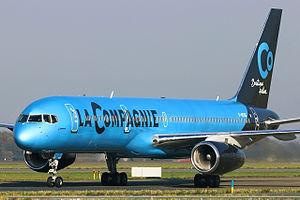
La Compagnie, aussi La Compagnie Boutique Airline, est une compagnie aérienne régulière française fondée par Frantz Yvelin en octobre 2013. La Compagnie Boutique Airline, marque commerciale de la société Dreamjet fut également propriétaire de la compagnie aérienne XL Airways France. La Compagnie Boutique Airline relie quotidiennement, depuis l'été 2014, l'aéroport de Paris-Orly à l'aéroport international Liberty de Newark, à proximité de New York. Elle est spécialisée dans la classe affaires et ne propose que cette gamme à ses passagers.